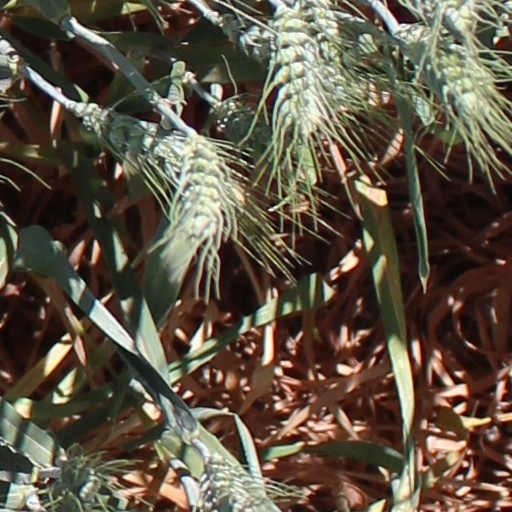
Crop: wheat